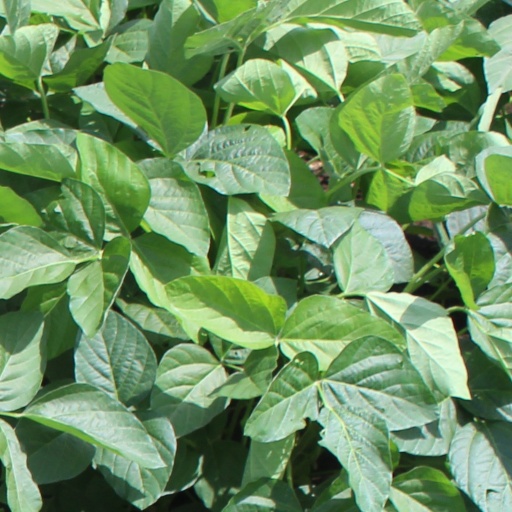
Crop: soybean